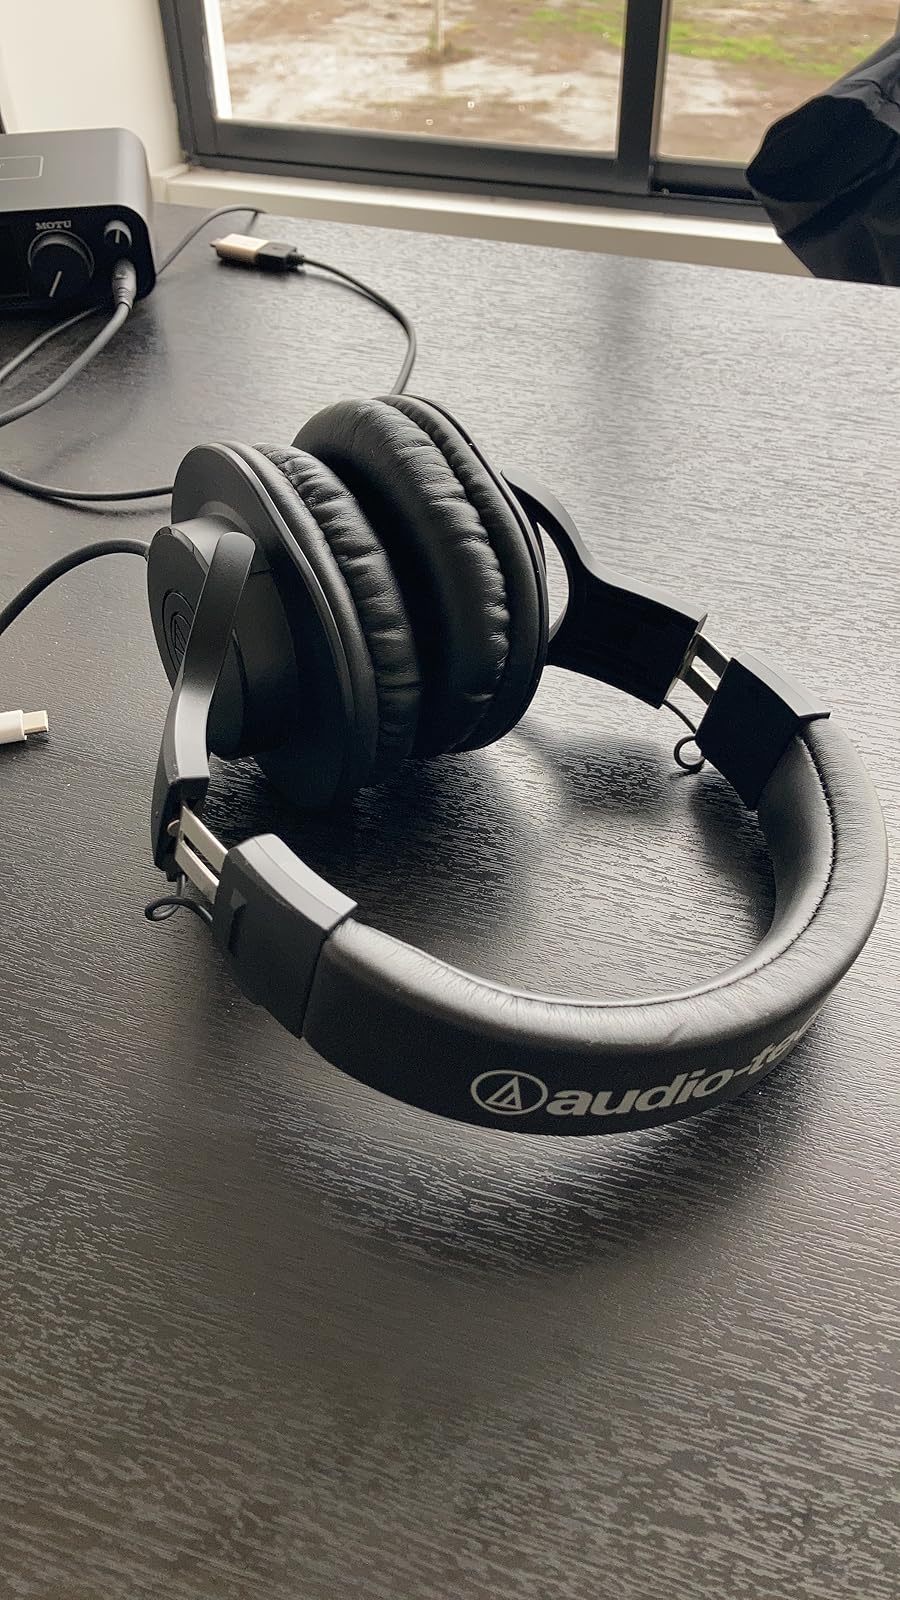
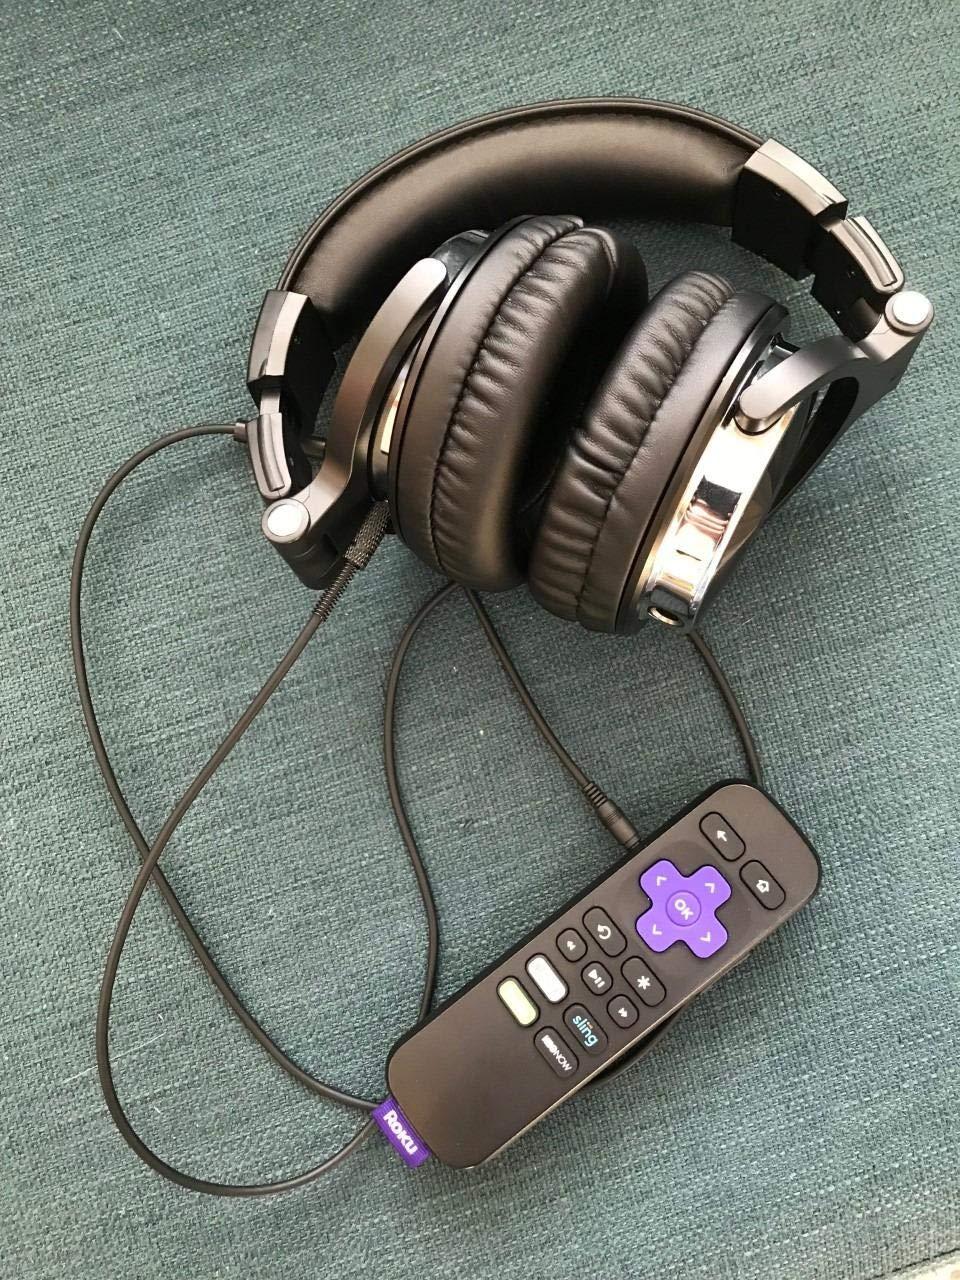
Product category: headphones
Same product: no